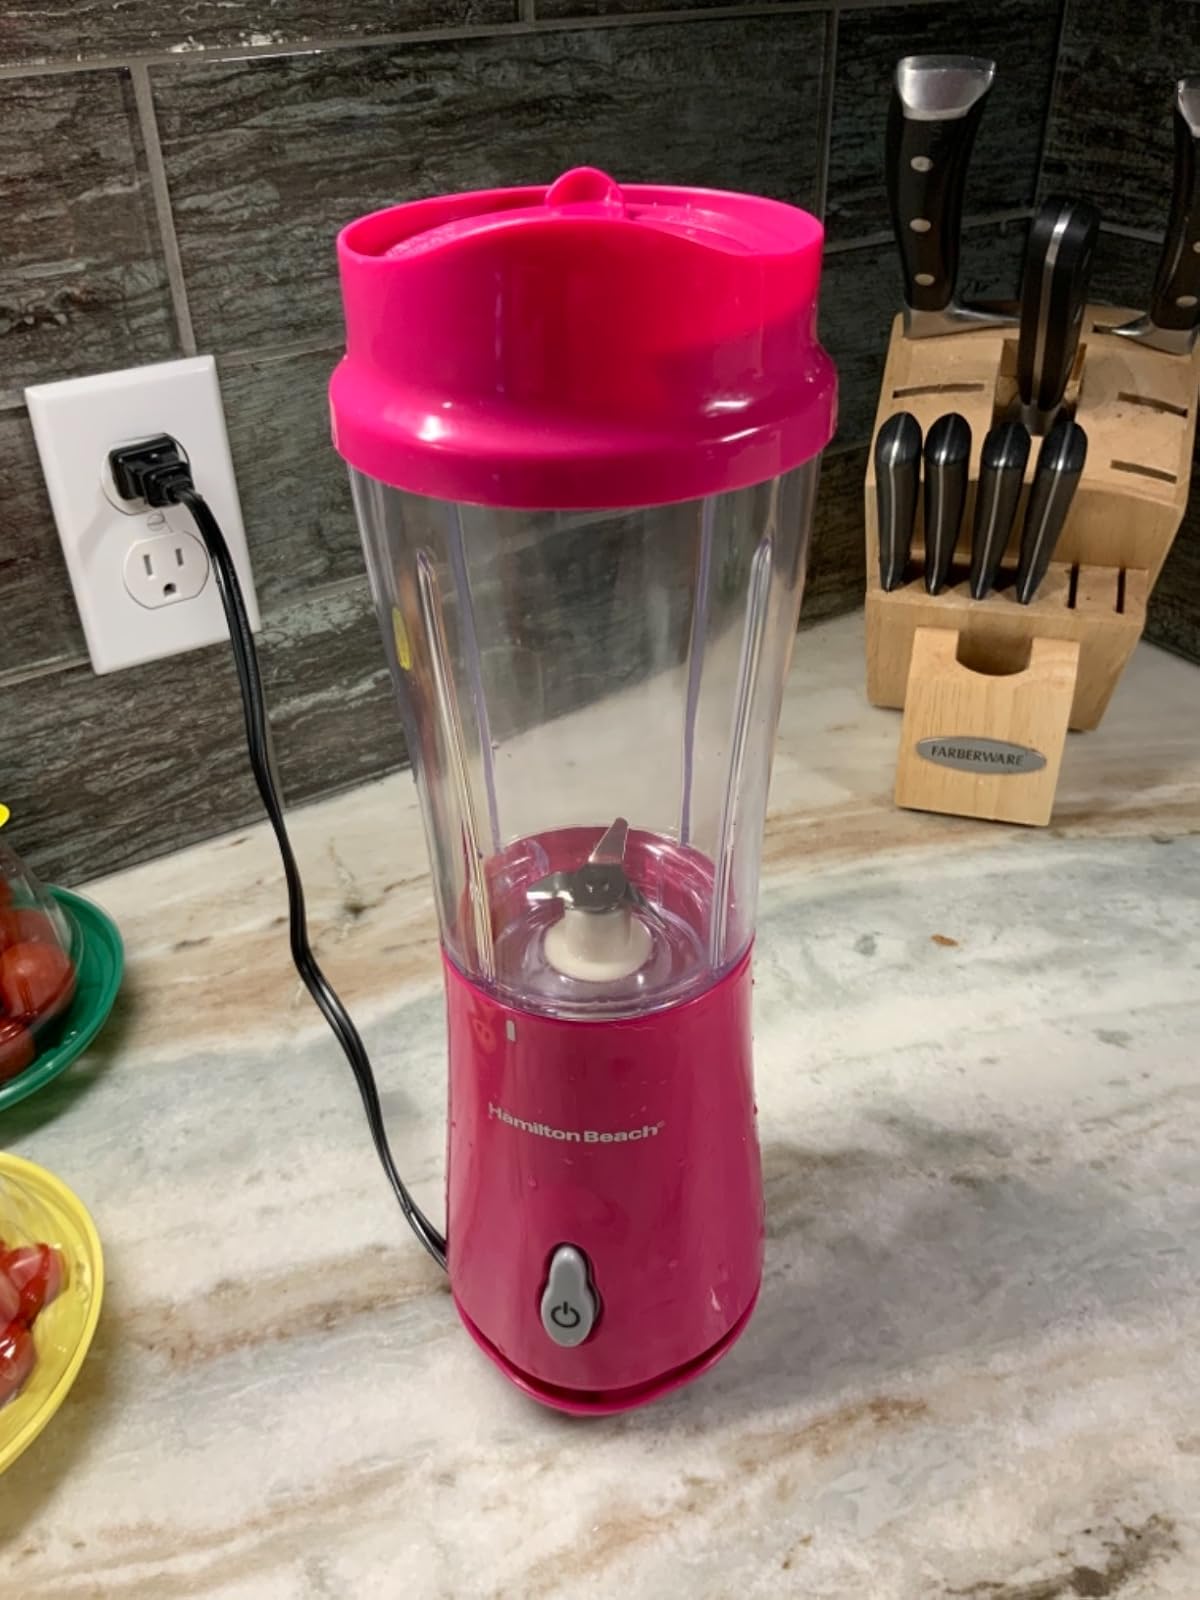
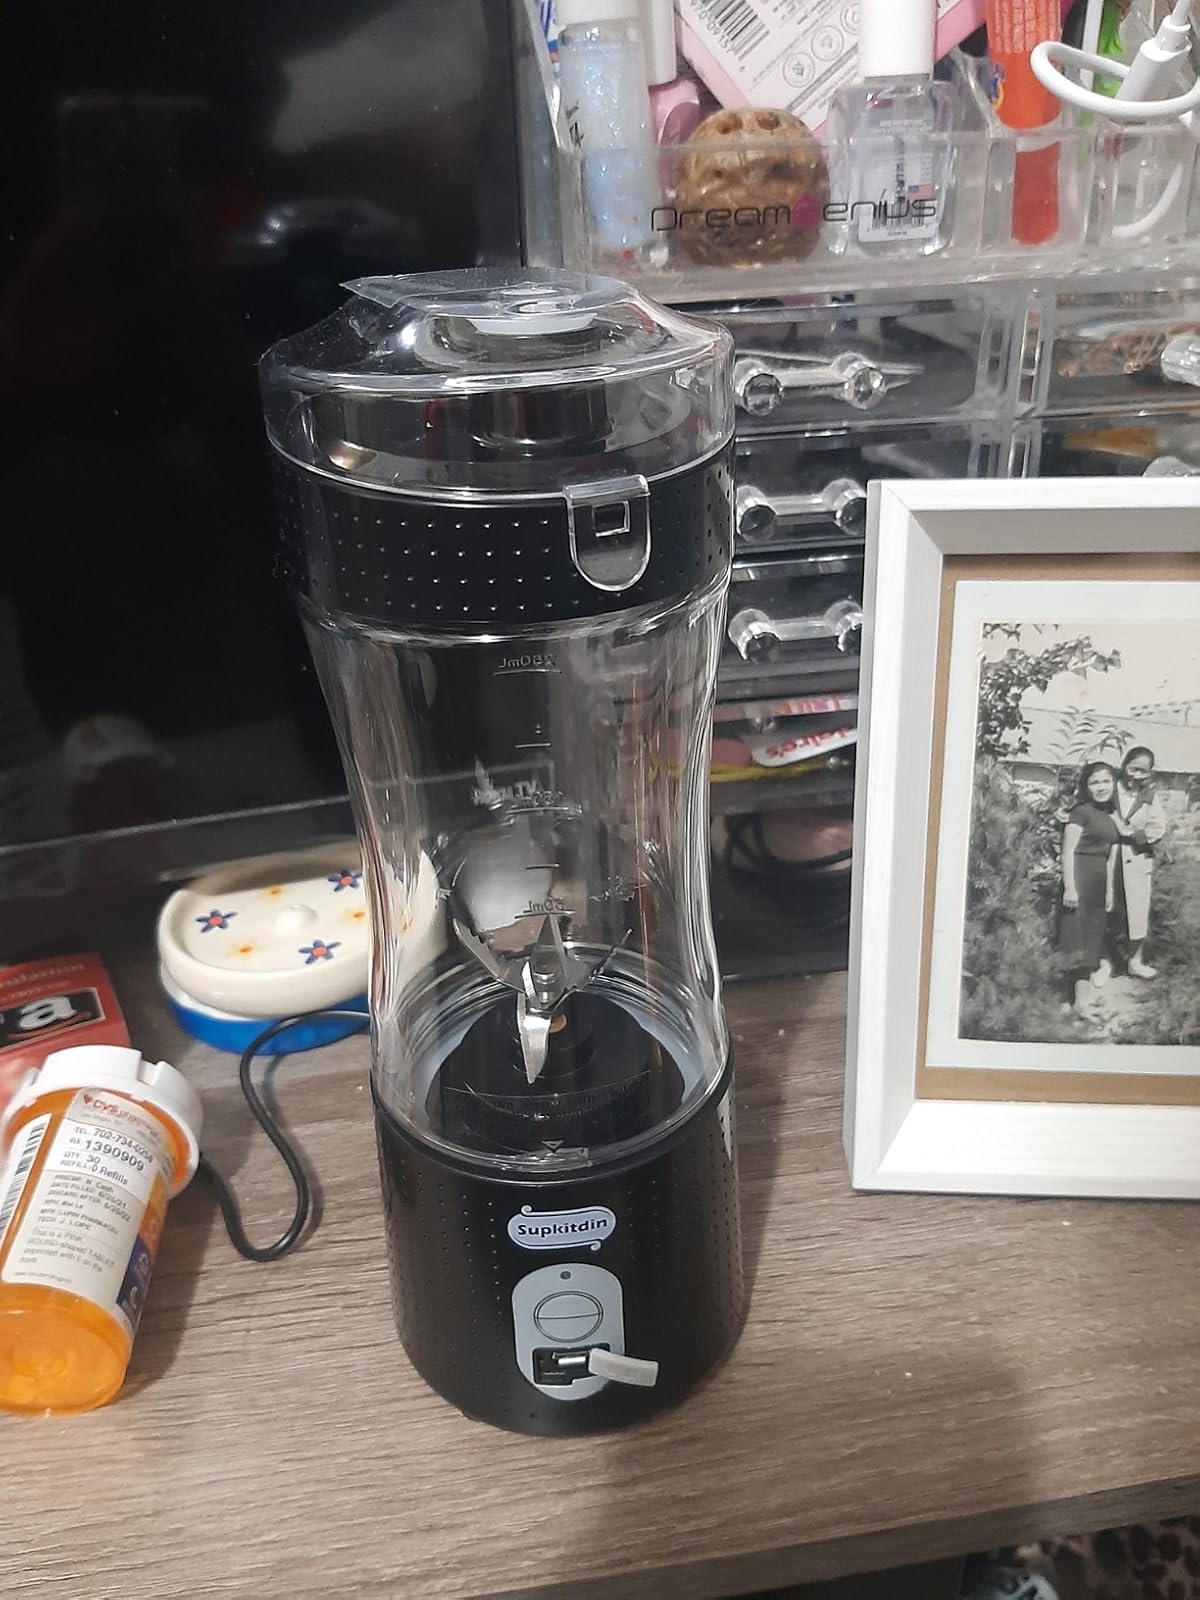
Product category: items_blender
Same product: no